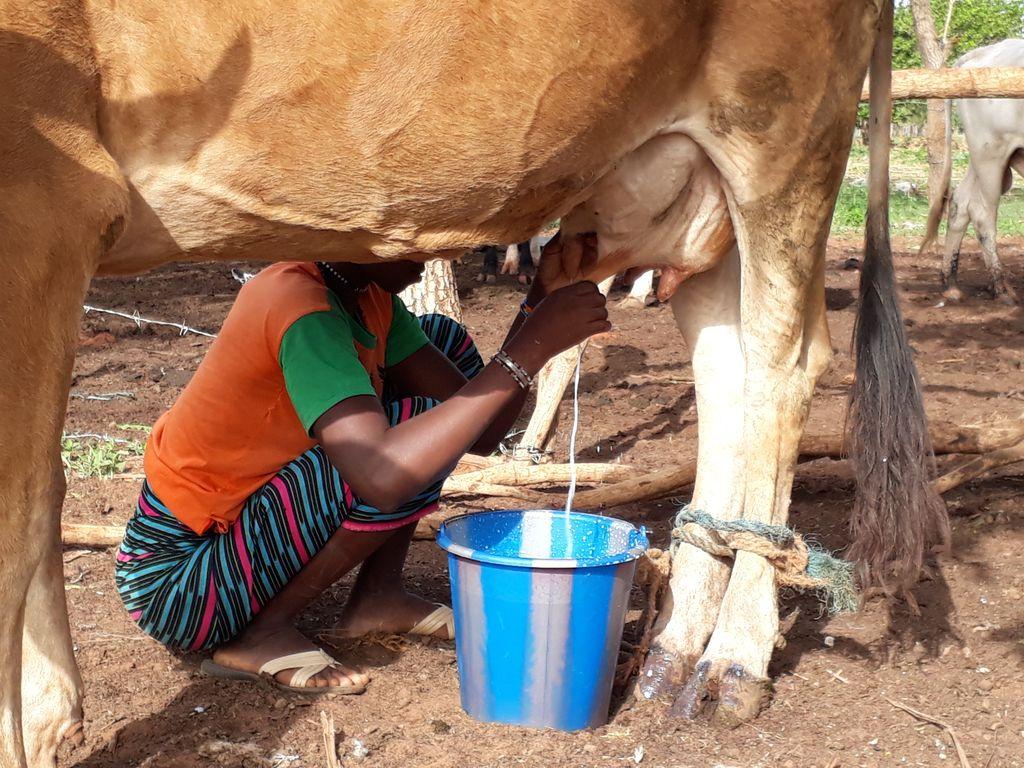
Hapa Kuna mama ambaye ameinama kukamua ngombe  naeza kuona karai ya rangi ya zamawadi  japo Kuna rangi ya nyeupe  ngombe hii akona maziwa mingi  na kwenye uzuri hakuna mgomba anaeza ya rangi  nyeupe pia Kuna mtu.